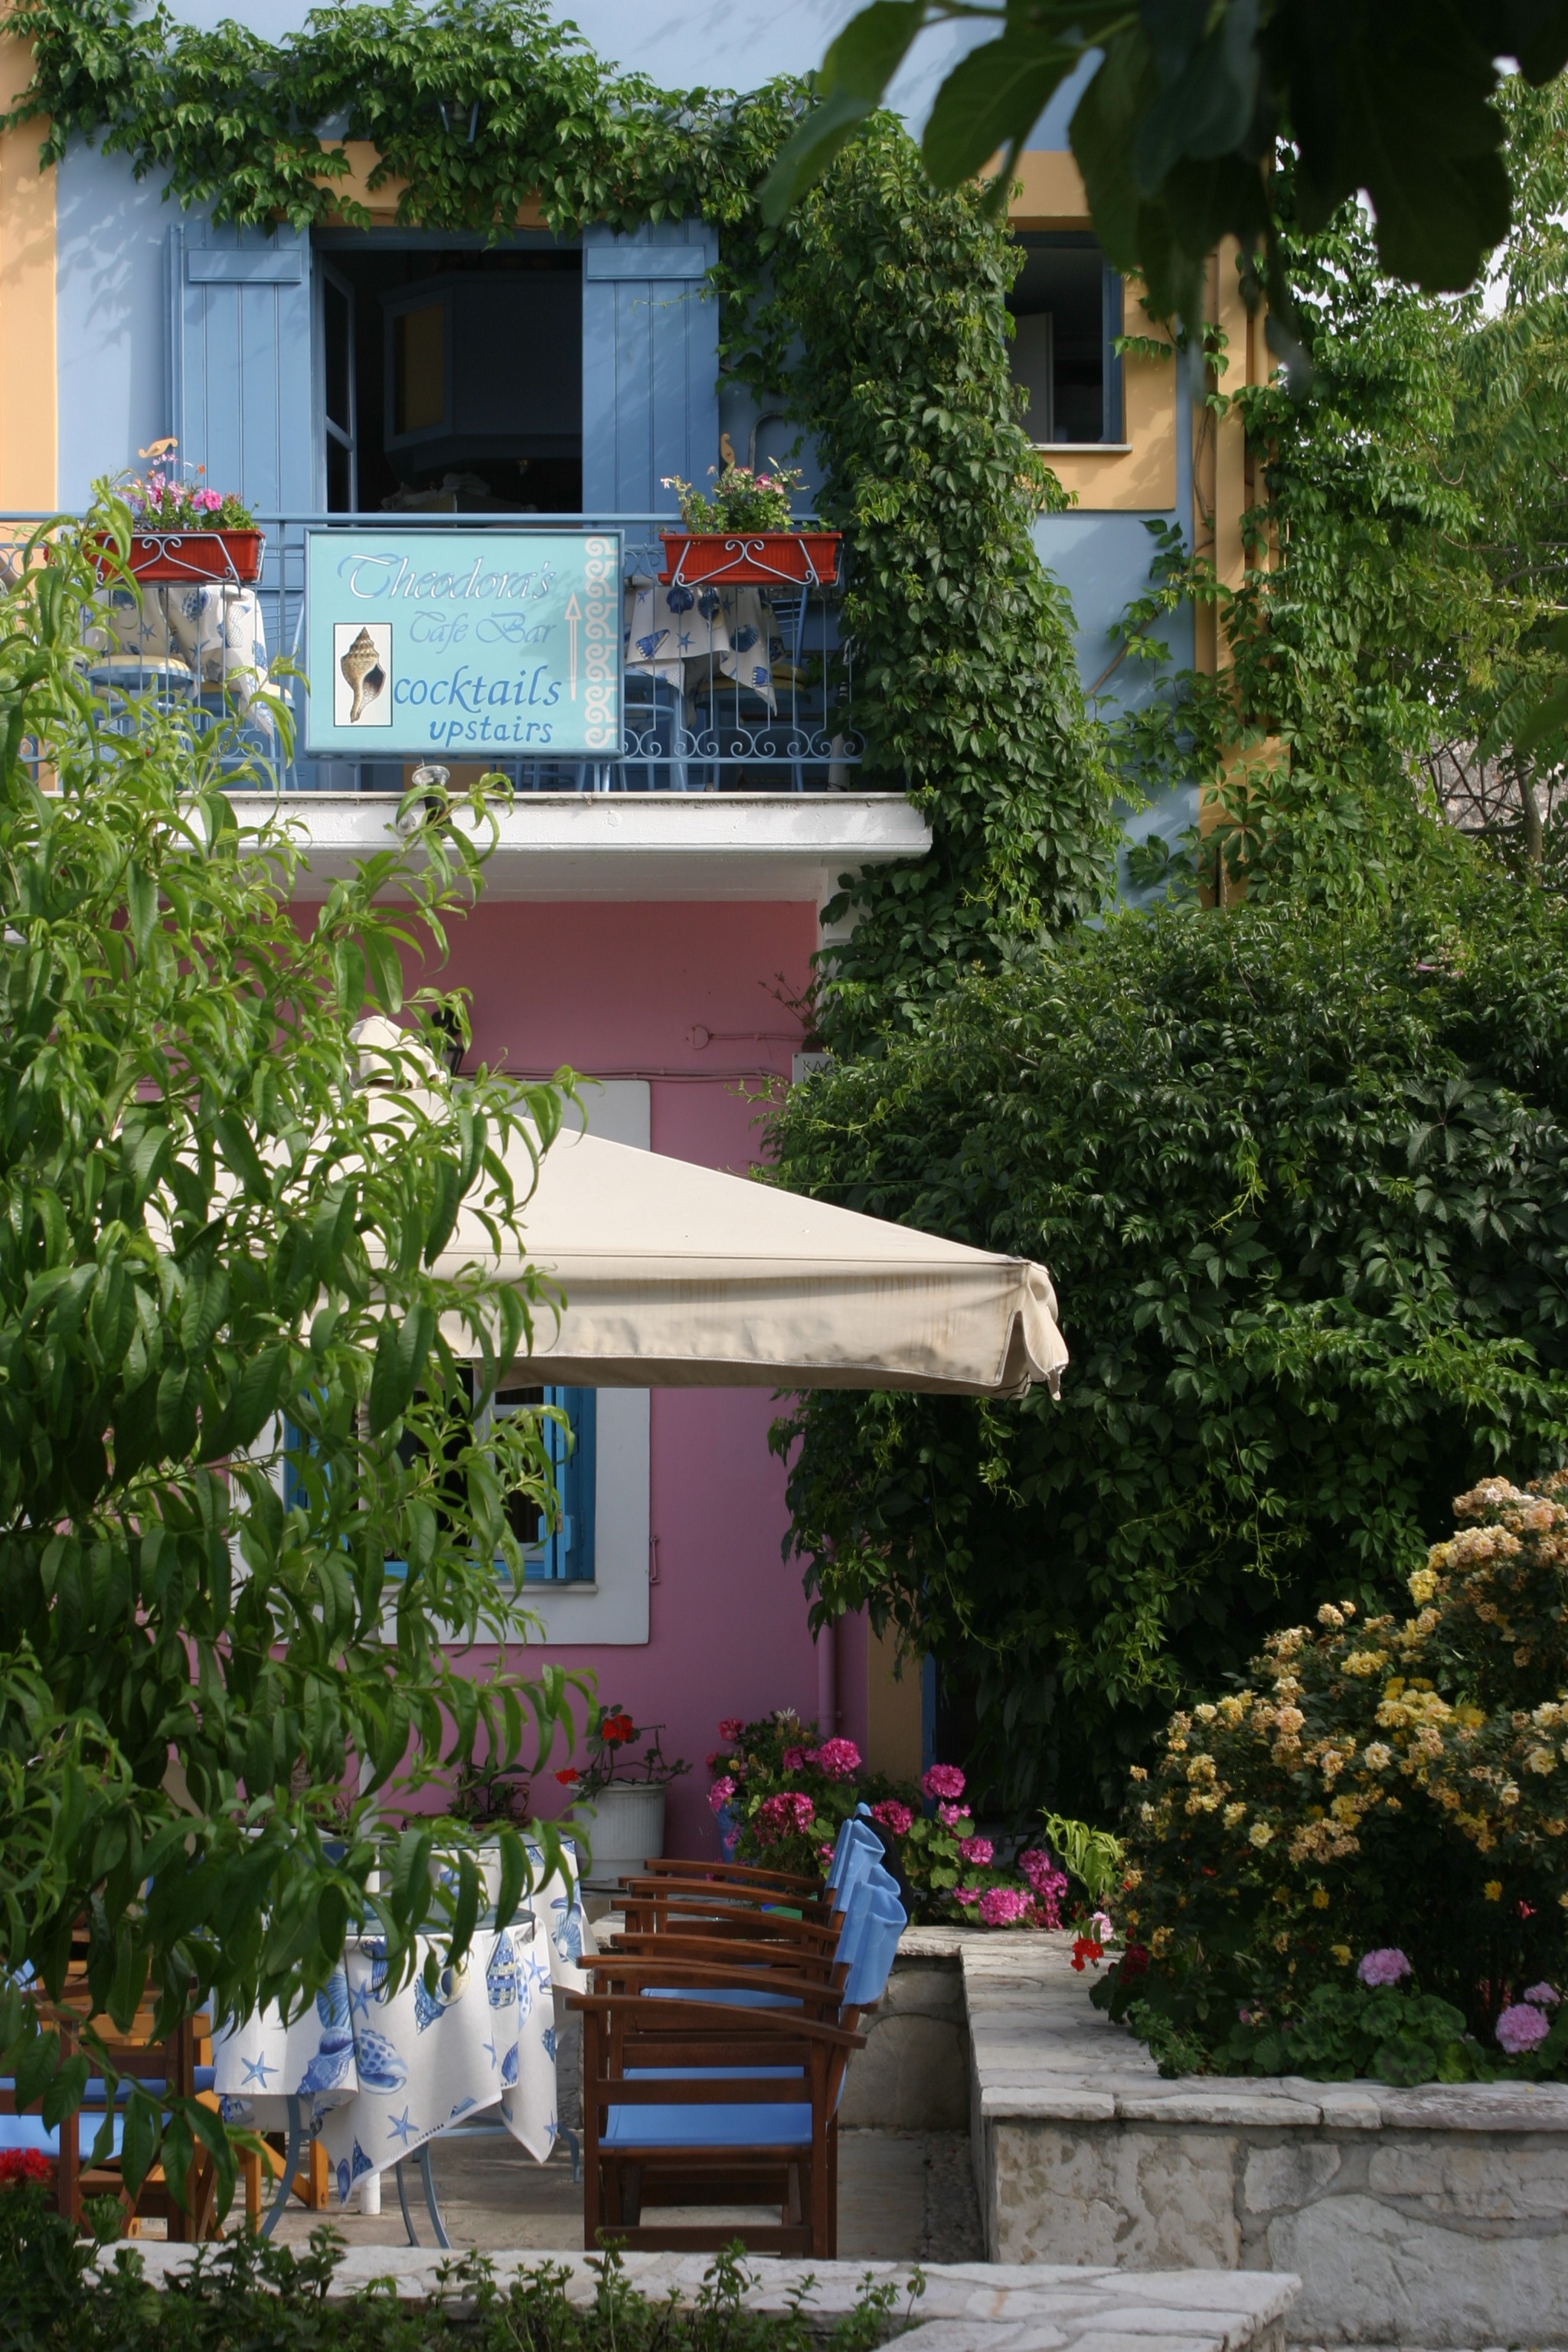
cafe, villa, house, flower, building, restaurant, home, summer, cottage, backyard, exterior, garden, trees, outside, courtyard, resort, estate, yard, outdoor structure